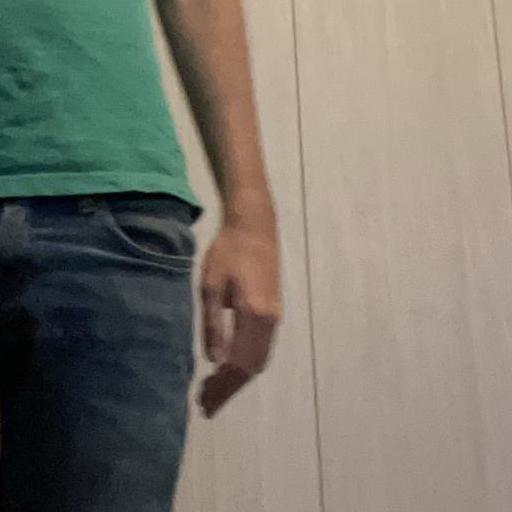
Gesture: no_gesture